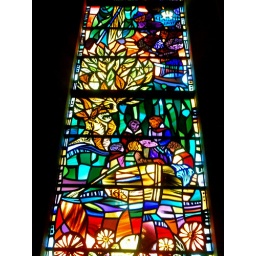
Stained glass window in the National Cathedral in Washington, DC.